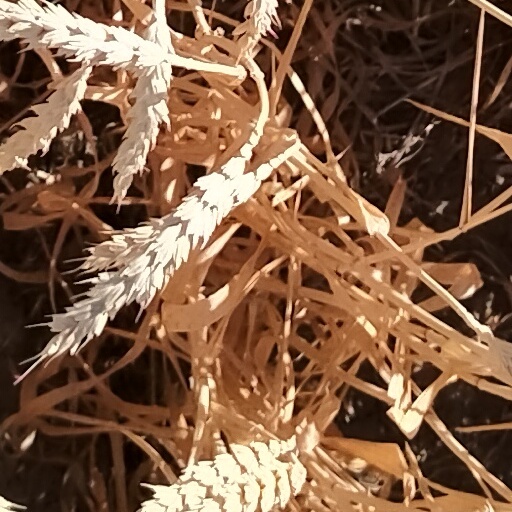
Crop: wheat